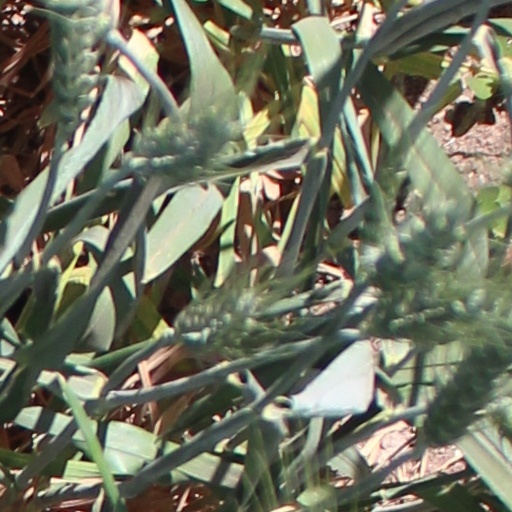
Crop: wheat